Black River (Wisconsin)

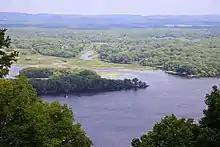
Delta of the Black River at the Mississippi River across from Great River Bluffs State Park, Minnesota.

The river begins in central Wisconsin, rising in Taylor County at approximately west of the village of Rib Lake. It flows south-southwest through Medford, Greenwood, Neillsville and Black River Falls. The Black River first mingles with the Mississippi River in Lake Onalaska in the Upper Mississippi River National Wildlife and Fish Refuge. The lower of the river channel have been absorbed by Lake Onalaska, an impoundment of the Mississippi River formed by Lock and Dam No. 7 at Onalaska. The river exits Lake Onalaska through a channel between French Island and the city of Onalaska and rejoins the Mississippi River at , northwest of La Crosse.